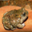
Label: frog